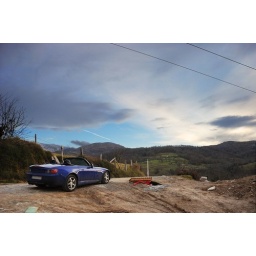
S2000 standing on Asturian mountains waiting for the sunset, in a sort of HDR shot